Cary family

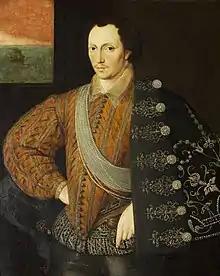
Robert Carey, 1st Earl of Monmouth, c. 1591.

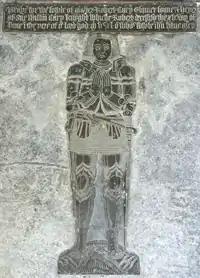
Monumental brass of Robert Cary (died 1540) of Clovelly. Floor of chancel, All Saints Church, Clovelly

Robert Cary (died 1586) of Clovelly, 4th son of his father, by his 3rd wife. He was given Clovelly by his father. He was the first Cary to be seated exclusively at Clovelly, the manors of Cary and Cockington having been inherited by his half-brothers. He was Member of Parliament for Barnstaple, Devon, in October 1553 and served as Sheriff of Devon in 1555–56. He served as Recorder of Barnstaple after 1560. He was a magistrate and along with several other members of the Devonshire gentry then serving as magistrates he died of gaol fever at the Black Assize of Exeter 1586. He married Margaret Milliton, daughter of John Milliton and widow of John Giffard of Yeo in the parish of Alwington, North Devon. His large monument, with strapwork decoration, survives against the south wall of the chancel of All Saints Church, Clovelly. Along the full length of the cornice is inscribed in gilt capitals: "Robertus Carius, Armiger, 1586" ("Robert Cary, Esquire, died in the year of Our Lord 1586"). On the base of the north side are shown two relief sculpted heraldic escutcheons, showing Cary impaling "Chequy argent and sable, a fess vairy argent and gules" (Fulkeram, for his father) and Cary impaling "Sable, three swords pilewise points in base proper and hilts or" (Poulett, for his grandfather). On the base of the west side is a similar escutcheon showing his own arms of Cary (of four quarters, 1st: Cary; 2nd: "Or, three piles in point azure" (Bryan); 3rd: "Gules, a fess between three crescents argent" (Holleway); 4th: "A chevron" (unknown, possibly Hankford: "Sable, a chevron barry nebuly argent and gules") impaling "Gules, a chevron or between three millets hauriant argent" (Milliton)